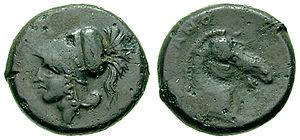
La monnaie de Cosa est constituée d'un ensemble de deux types de monnaies avec le marquage COZANO ou COSANO.